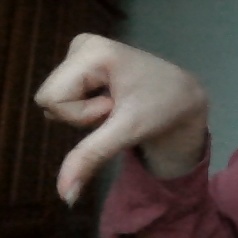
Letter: waw